Wilhelmine Reichard

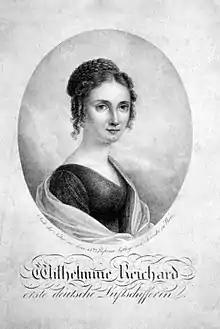
Wilhelmine Reichard around 1820

Johanne Wilhelmine Siegmundine Reichard (née Schmidt; 2 April 1788 – 23 February 1848) was a German aeronaut who was the first German female balloonist.